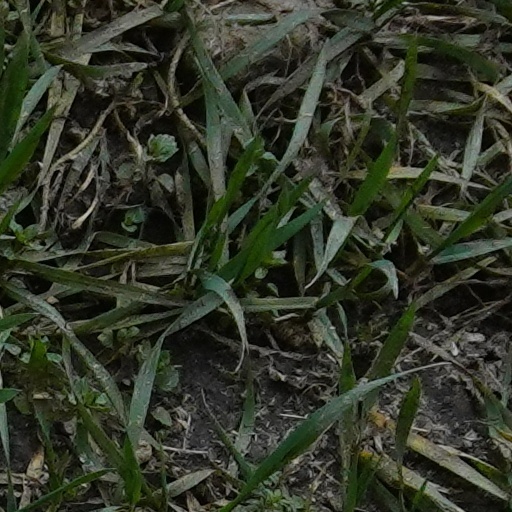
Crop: wheat